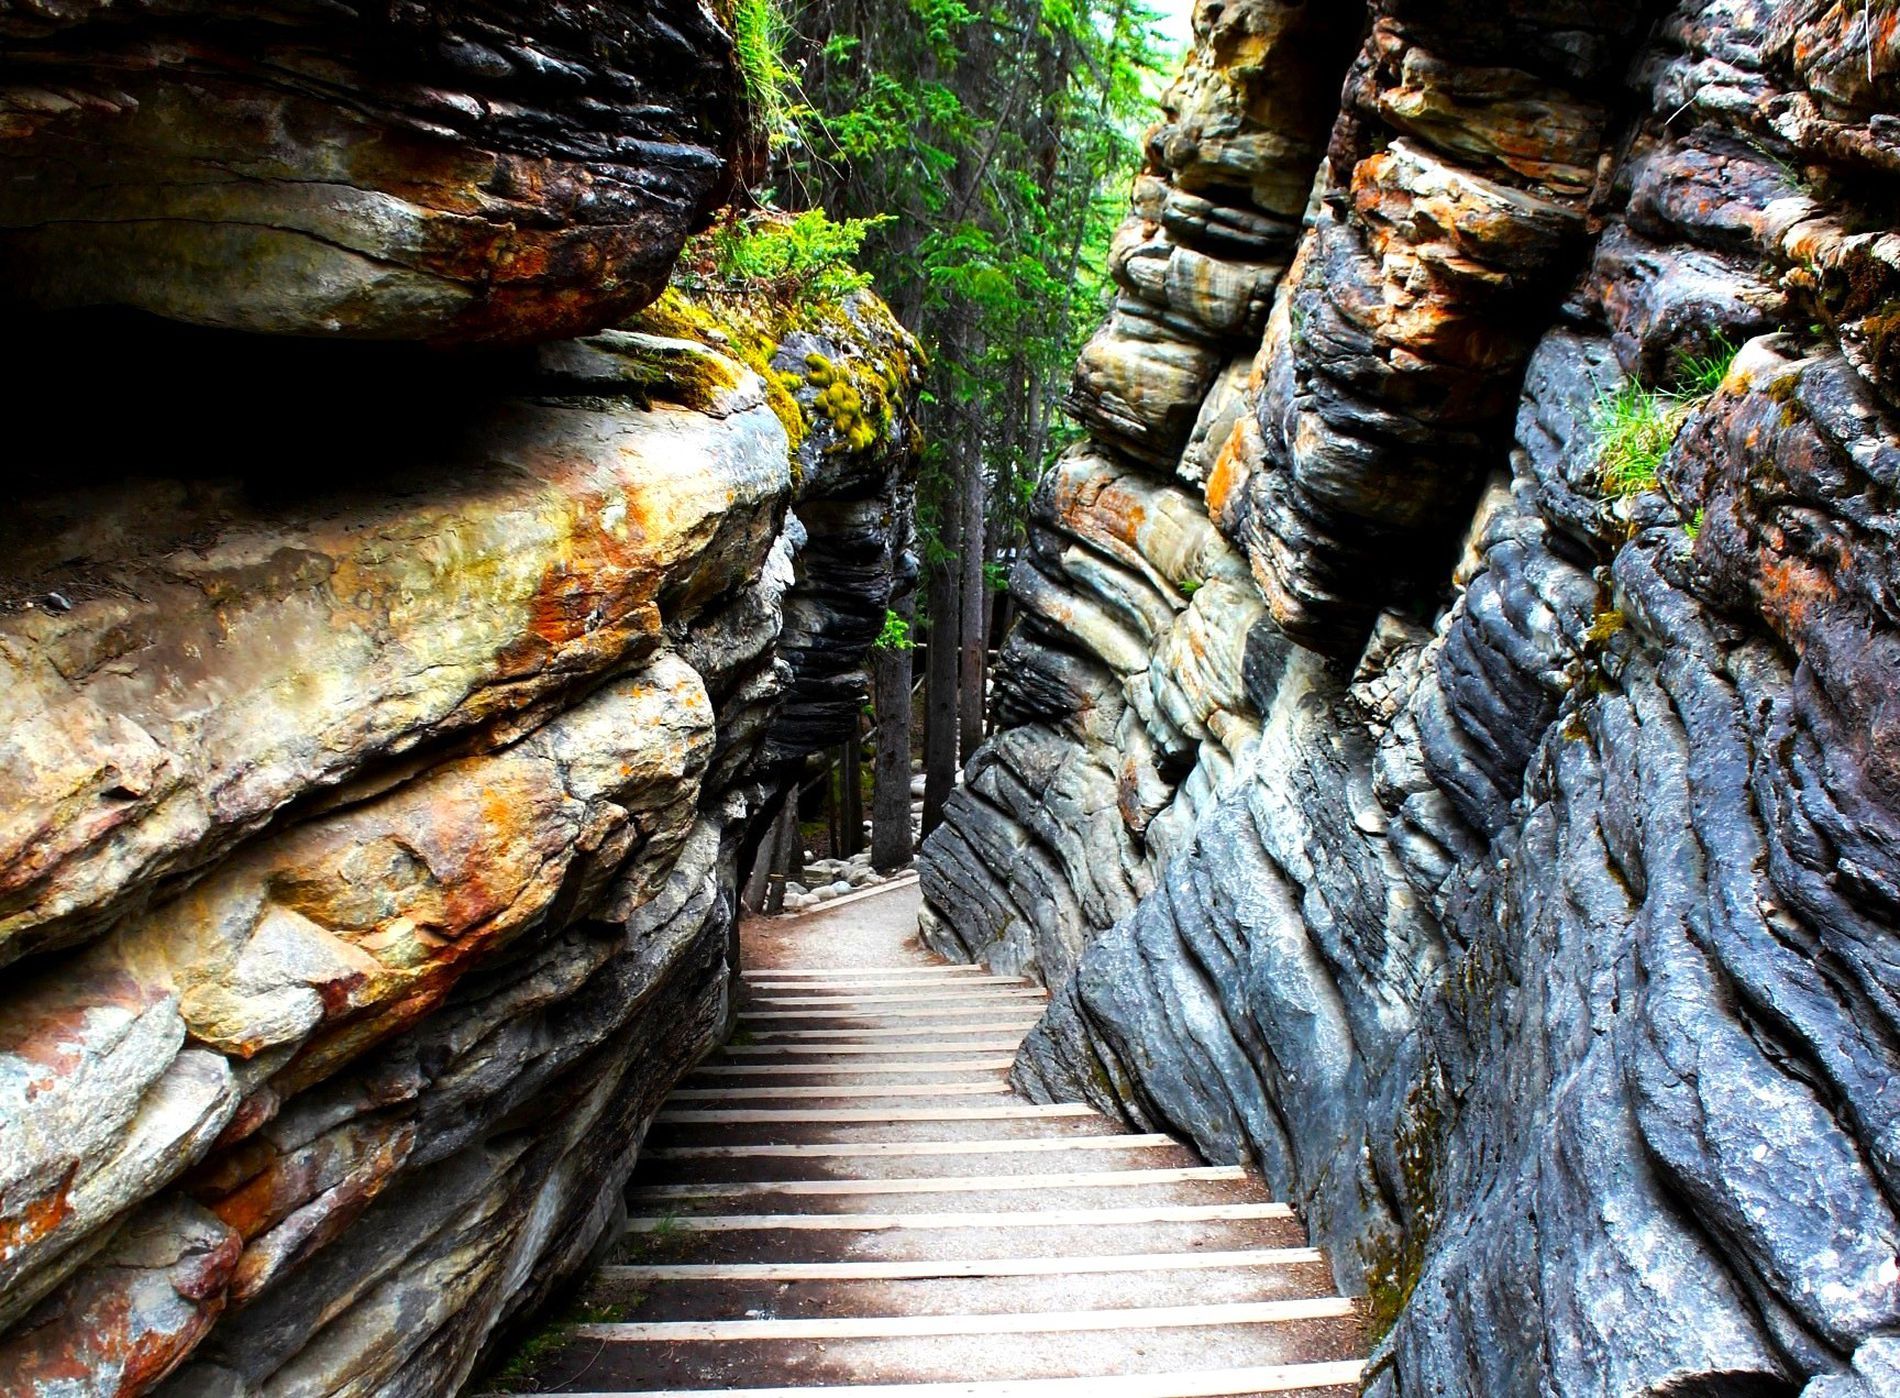
Nature Pathway.
Image features a narrow pathway with wooden steps, formed between two large rock formations, descending toward tall, thin, green trees.
A high-angle shot taken under soft daylight, with a green, natural, and neutral color palette, features a narrow pathway with wooden steps, formed between two large rock formations and descending toward tall, thin, green trees. The color palette, combined with the image’s details and the elements shown, evokes a sense of calmness and quietness. Also, the unknown destination of the pathway evokes a sense of mystery.
Labels: Rock, Path, Nature, Outdoors, Trail, Slate, Plant, Vegetation, Jungle, Land, Rainforest, Tree, Scenery, Woodland, Moss, Grass, Park, Landscape, Walkway, City, Road, Street, Urban, Grove, Architecture, Building, House, Housing, Staircase, Bridge, Wilderness, Cliff, Water, Summer, Adventure, Hiking, Leisure Activities, Person, Mountain, Boardwalk, Alley, Herbal, Herbs, Green, Garden, Arbour, Waterfall, Handrail, Creek, Stream, Slope, Trees, Rock Formations, Pathway
Camera: Canon Canon EOS 700D
Aperture: F4.5
Exposure: 1/60 sec
ISO: 100
Focal length: 18.0 mm